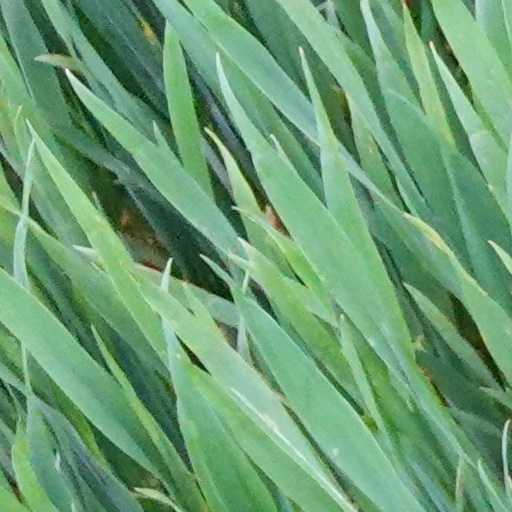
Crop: wheat